Jaslene Gonzalez

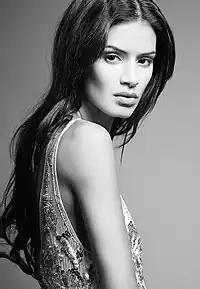
González in 2007.

After the show, she has modeling in New York, California, Florida, Texas and Illinois, while international in Mexico, South Africa, Malaysia, Thailand and India.